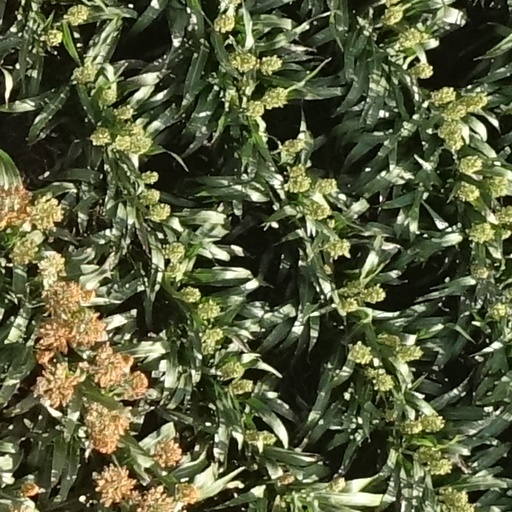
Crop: sorghum